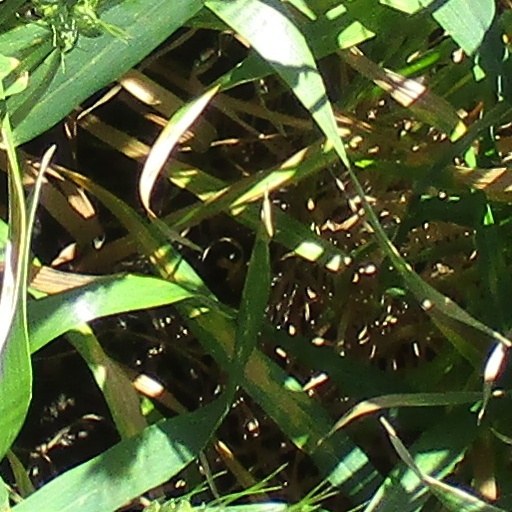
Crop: wheat